Oxfordshire Blue Plaques Board

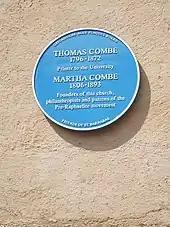
The plaque commemorating Thomas and Martha Combe in Jericho, Oxford.

The Oxfordshire Blue Plaques Board established in 1999 was the brainchild of Sir Hugo Brunner, then Lord Lieutenant of Oxfordshire, and Edwin Townsend-Coles, Chairman of the Oxford Civic Society. The Board is an autonomous voluntary body whose members are drawn from cultural organisations and local government across the county. It awards and installs blue plaques on buildings in Oxford and Oxfordshire to commemorate very remarkable residents and, occasionally, historic events. For more detailed information, see the Board’s website.